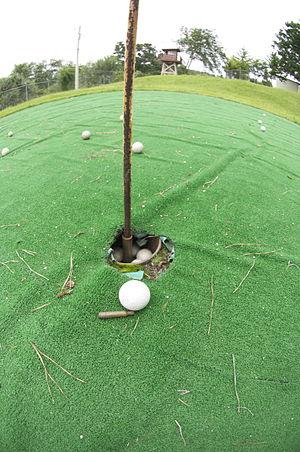
La Joint Security Area ou JSA est la zone sous contrôle de l'ONU située à la frontière commune entre la Corée du Nord et la Corée du Sud, dans la zone démilitarisée. Elle fut créée lors de la signature, le 27 juillet 1953 de l'armistice de Panmunjeom mettant officiellement fin à la guerre de Corée.
Le Camp Bonifas est un poste militaire des Nations Unies situé à 400 mètres au sud de la limite sud de la zone coréenne démilitarisée. Il se trouvait à 2 400 mètres au sud de la ligne de démarcation, qui constitue la frontière entre la Corée du Sud et la Corée du Nord. Il a été rendu à la République de Corée en 2006.